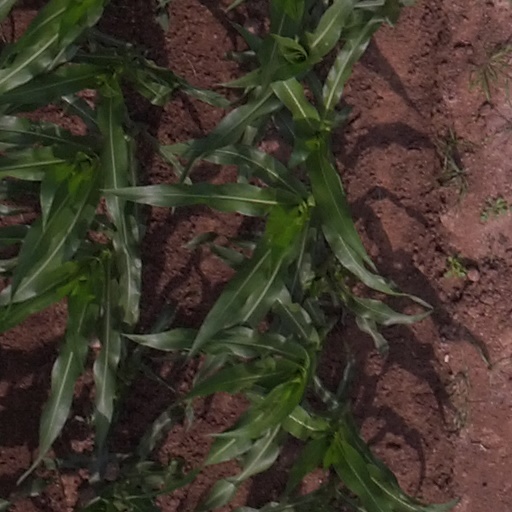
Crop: maize; corn